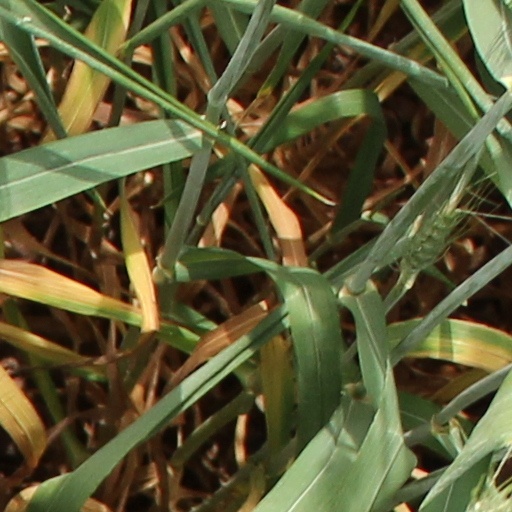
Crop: wheat